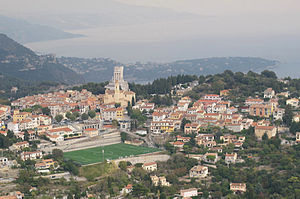
La Turbie
Udsigt over La Turbie med Augustustrofæet
Udsigt over La Turbie med Augustustrofæet
La Turbie er en fransk kommune i departementet Alpes-Maritimes i den sydøstlige del af landet. Byen er mest kendt for Augustustrofæet eller Trophee des Alpes, som er et sejrsmonument rejst af Augustus og placeret på grænsen mellem Italien og Gallia Narbonensis. På bygningen er indskrevet alle de folkeslag, som Augustus havde besejret i området og den har derfor været en vigtig kilde for historikere, der har forsket i områdets historie.